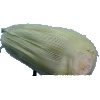
Label: Corn Husk 1